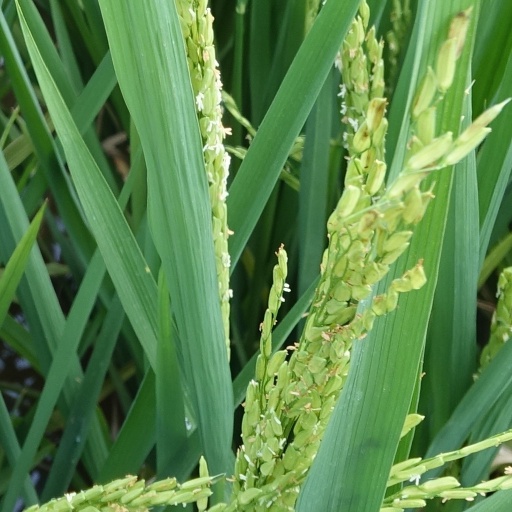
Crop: rice